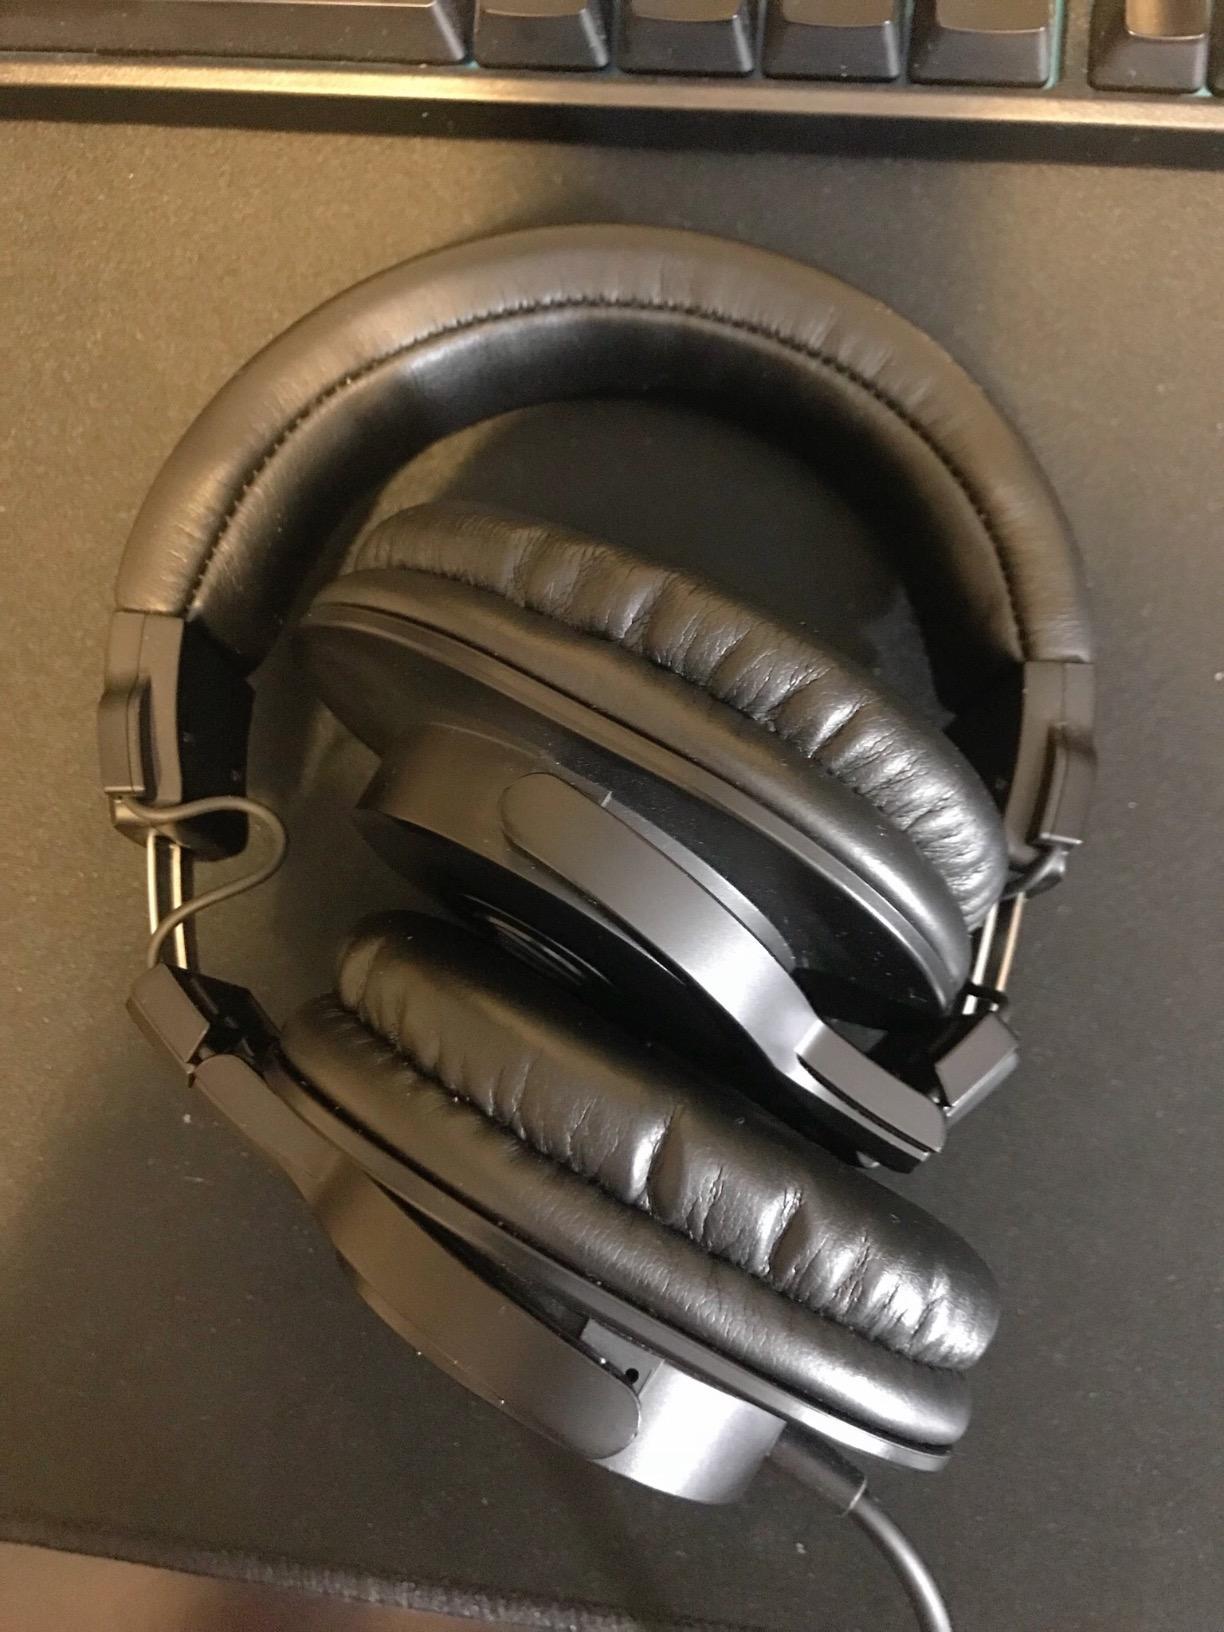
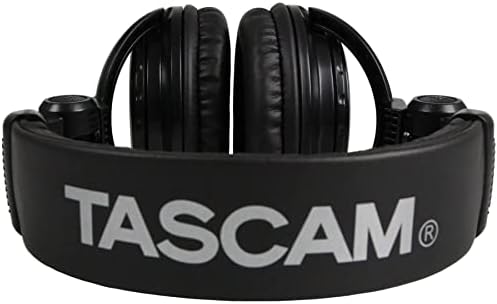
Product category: headphones
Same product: no